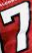
Number: 7